Bulgarian Exarchate

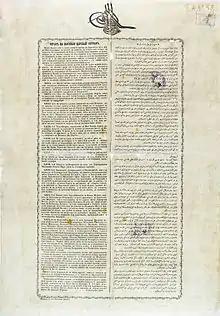
Firman of Sultan Abdülaziz for the establishment of the Bulgarian Exarchate, February 27, 1870.

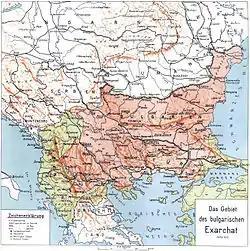
Map of the Bulgarian Exarchate (1870–1913).

In seeking to calm down the disturbances, the Ottoman government of the Sultan Abdülaziz granted the right to establish an autonomous Bulgarian Exarchate for the dioceses of Bulgaria as well as those, wherein at least two-thirds of Orthodox Christians were willing to join it, by issuing the Sultan's firman promulgated on . The firman envisaged a broad autonomy of the Exarchate but would leave it under the supreme canonical authority of the Ecumenical See, i.e. not full autocephaly.